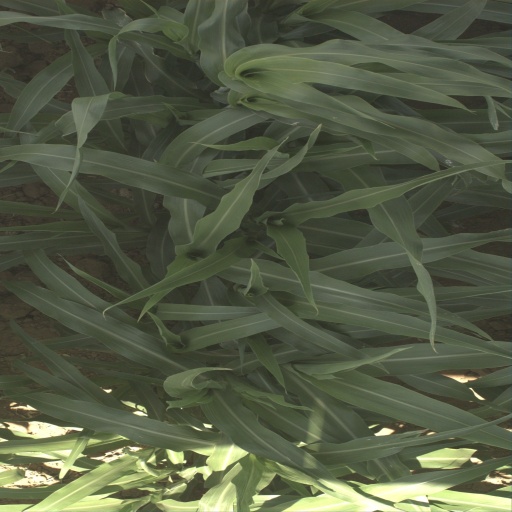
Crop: sorghum